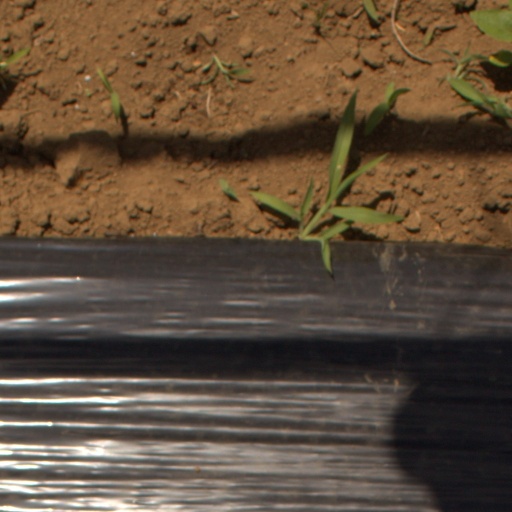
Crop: Jerusalem artichoke